Baptismal clothing

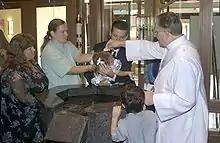
Girl in christening gown being baptized in a Roman Catholic church.

In the Roman Catholic Church, most of those born into the faith are baptized as infants. The traditional clothing for a child being baptized into the Roman Catholic faith is a baptismal gown, a very long, white infants' garment now made especially for the ceremony of christening and usually only worn then. They are in fact the normal, or at least "best", outer clothing of Western babies until about the 19th century. The moment of progression to shorter dresses (for both boys and girls) was known as "shortcoating", which usually coincided with the beginning of crawling, which was difficult in a long robe, or at five to six months of age. Christening gowns are usually made of fine white linen or cotton fabric, and may be trimmed with tucks, lace, whitework embroidery, and other handwork. Baptismal gowns often have matching bonnets, and may become family heirlooms, used generation after generation.